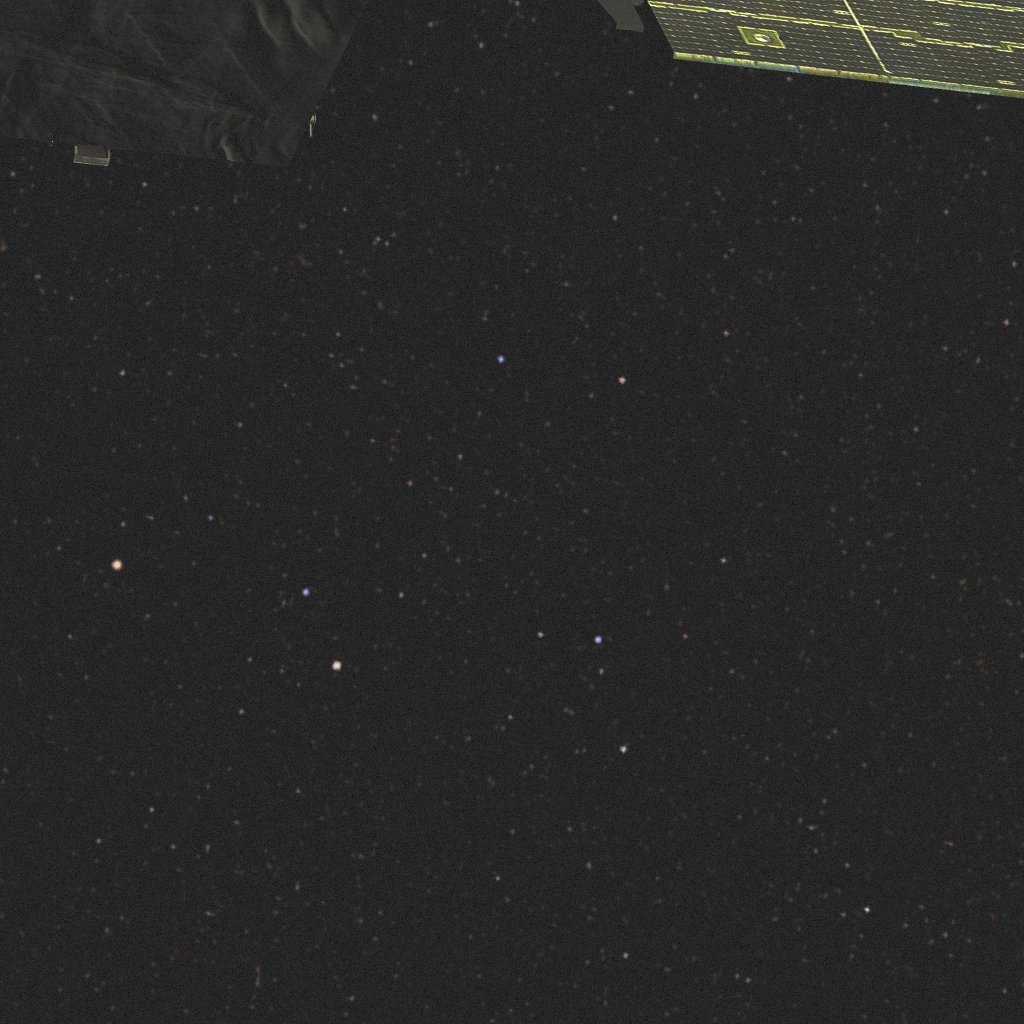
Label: smart_1